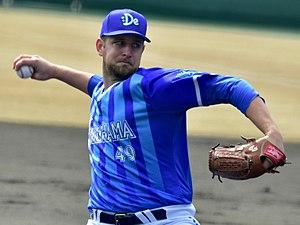
Phil William Klein est un lanceur de relève droitier des Ligues majeures de baseball jouant avec les Rangers du Texas.